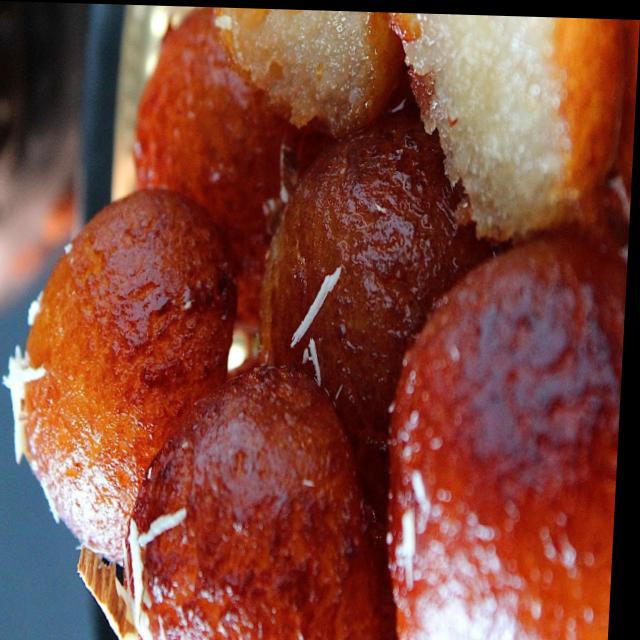
Dish: gulab_jamun